Labor movement of South Korea

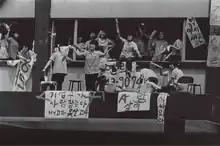
Protests at Daewoo Apparel at the Seoul Industrial Complex in Guro District, 1985

The 1987 June Democratic Struggle took place over 19 days, and a number of cities participated in protests for democracy. The Gwangju Uprising paved the way for student and worker solidarity, which were instrumental for a democratic transition. A large number of people were arrested during the struggle, most of whom were laborers. To avoid another uprising, the government allowed elections and democratic reforms.